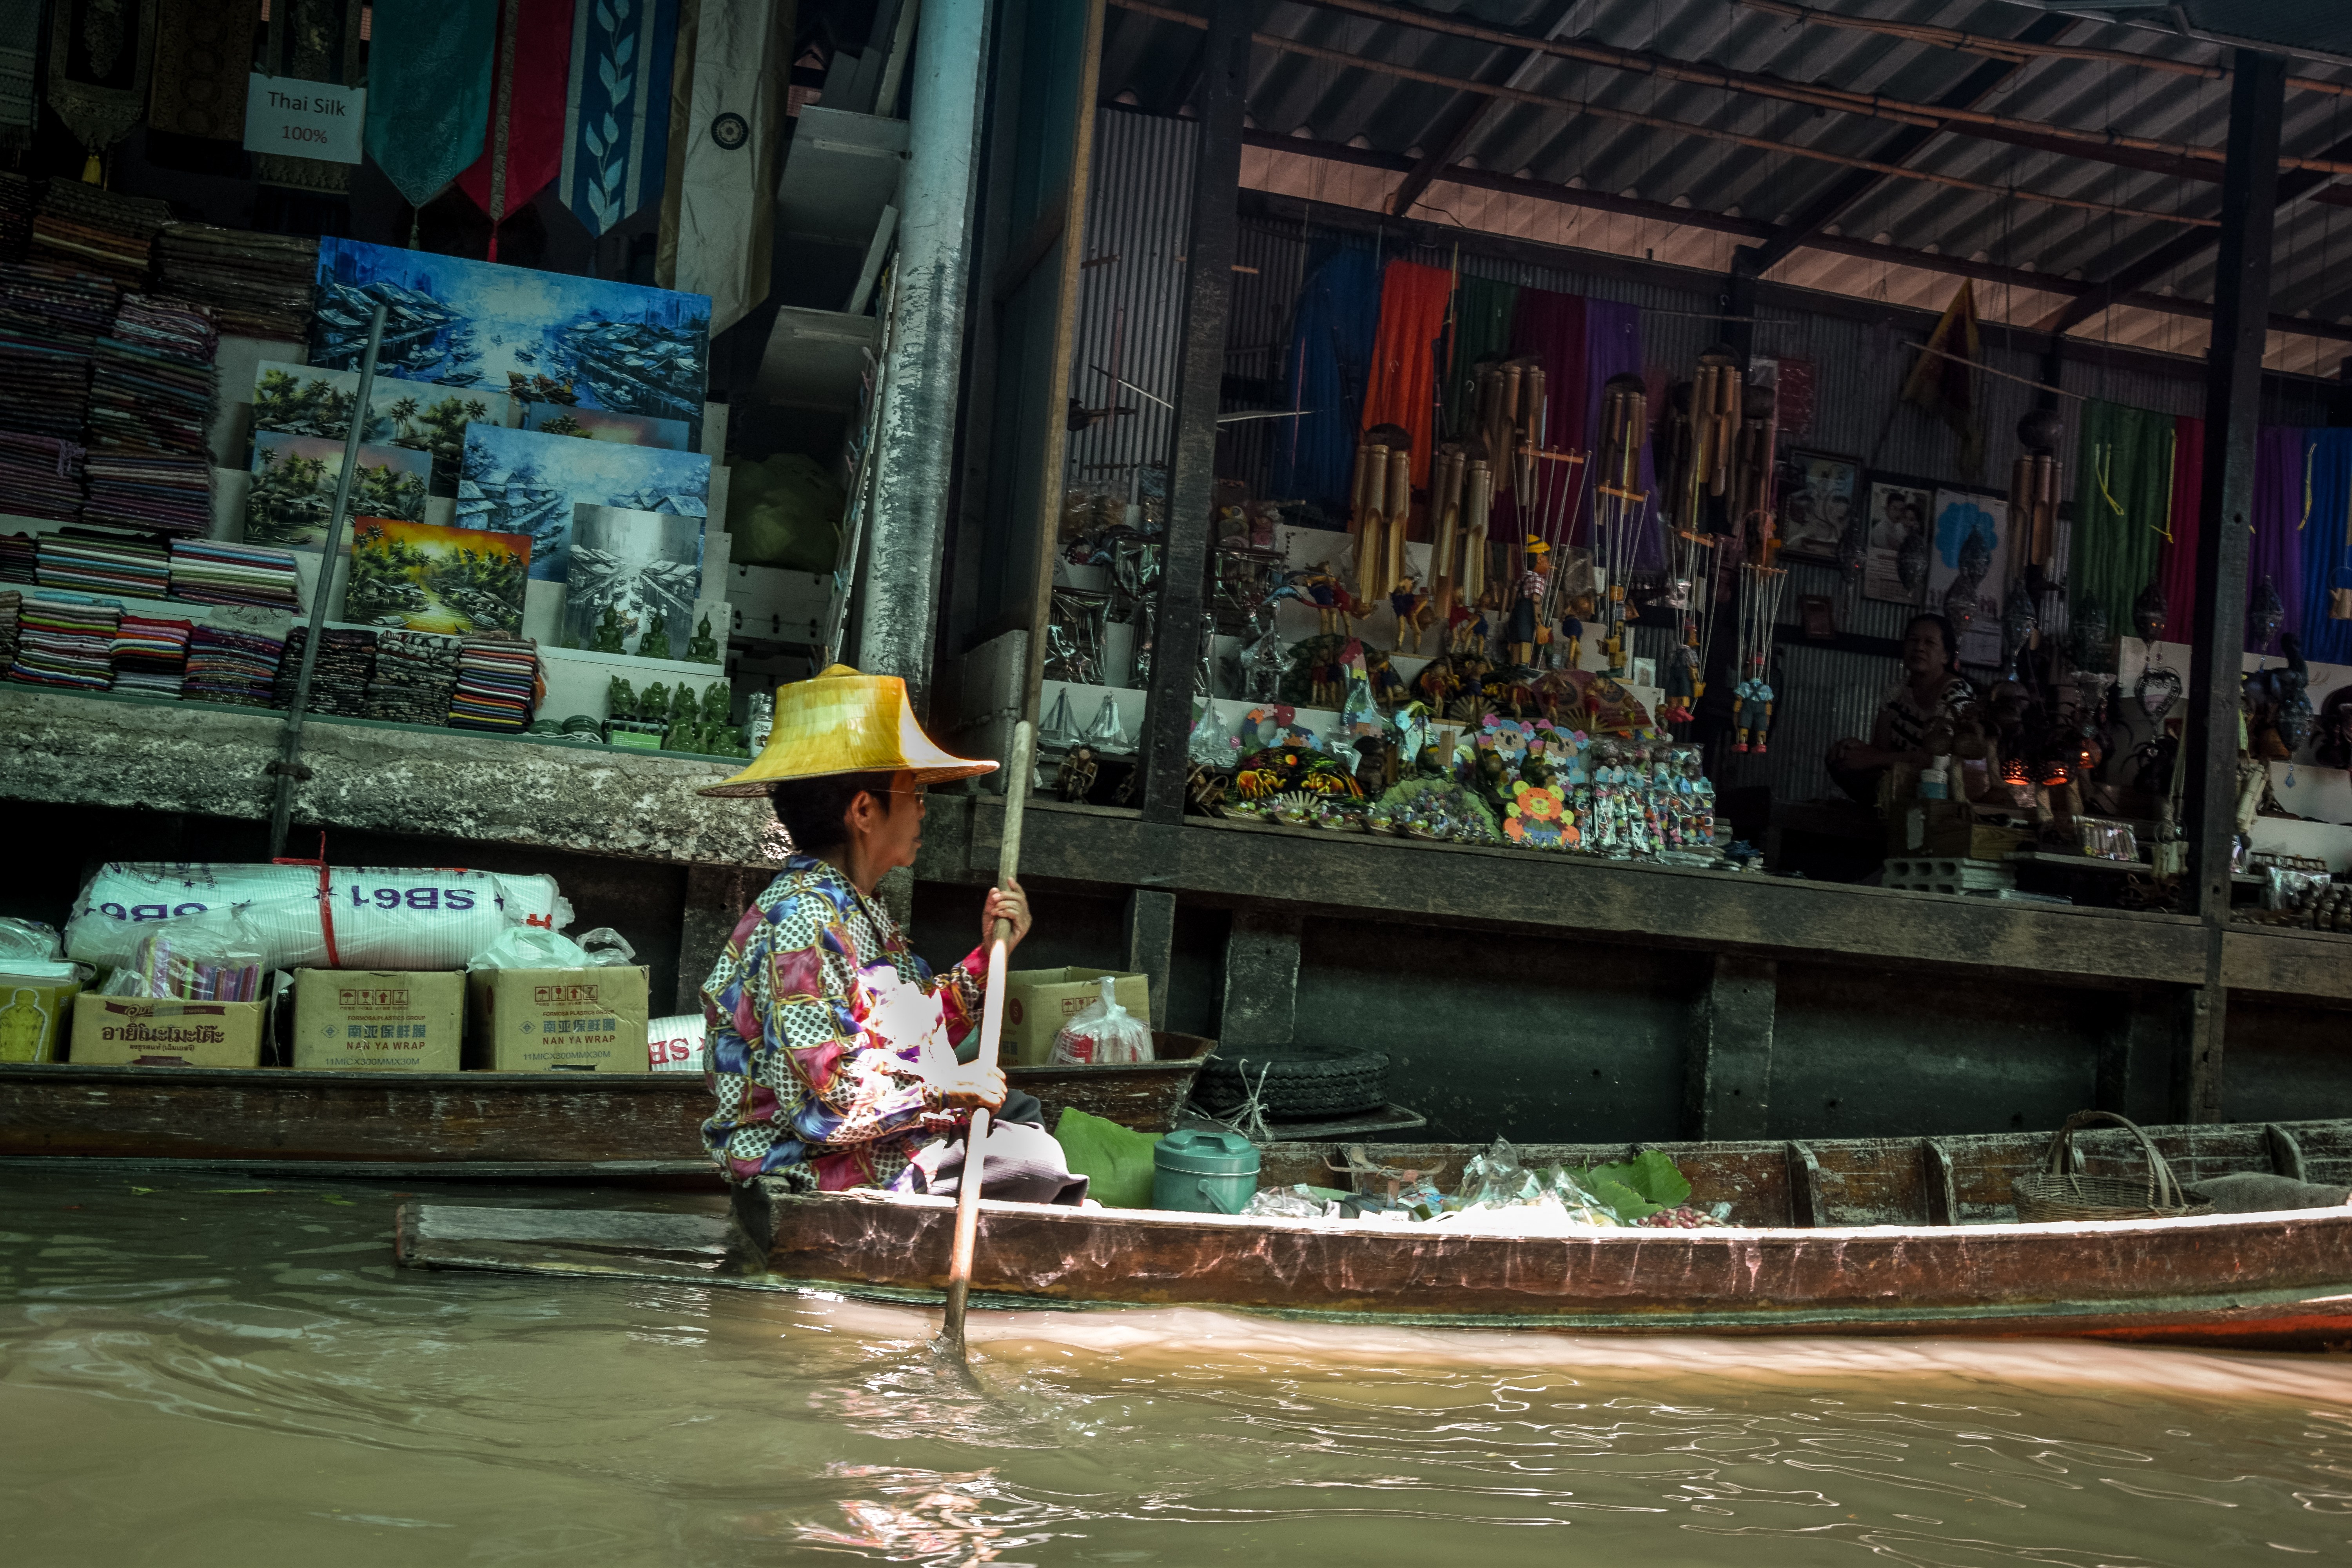
water, people, boat, river, travel, asian, vehicle, asia, market, floating, attraction, waterway, thailand, boating, culture, famous, bangkok, traditional, krung, thep, maha, nakhon, urban area